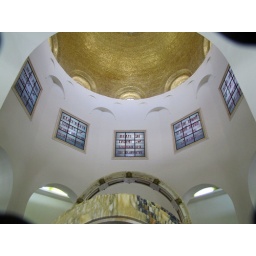
The eight Beatitudes are recounted in eight stained glass windows beneath the golden dome of the octagonal church.